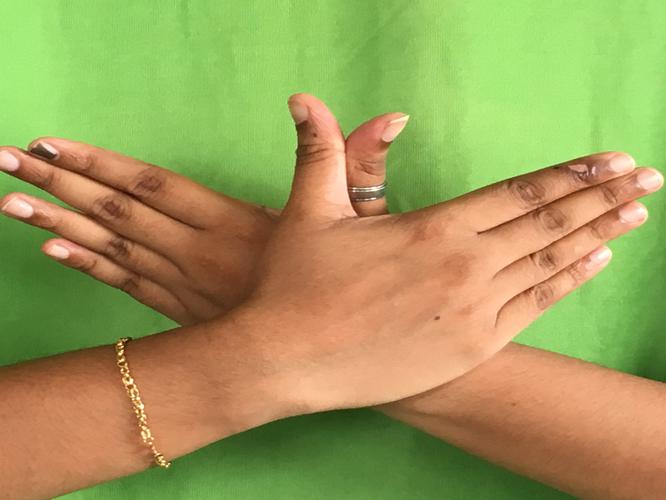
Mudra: Garuda
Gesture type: double_hand